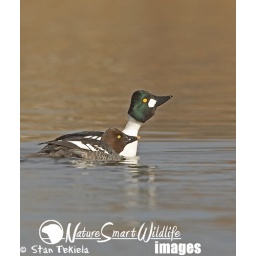
Common Goldeneye (Bucephala clangula) male and female, male is displaying for female she is in breeding position take in Victoria, MN